MTR

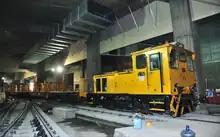
Schöma diesel locomotives as used by MTR for work trains

The MTR system has been extended numerous times since the railway merger. Relevant projects include the LOHAS Park spur line (2009), the Kowloon Southern Link (2009), the West Island line (2014), the Kwun Tong line extension (2016), the South Island line (2016), Tuen Ma line Phase 1 (2020) and Phase 2 (2021) and the East Rail line extension (2022).